2010 Eastern Michigan Eagles football team

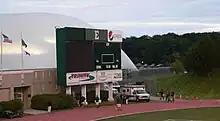
The scoreboard lost power early in the second quarter, and was not used for the remainder of the game.

For his performance in the game, Dwayne Priest was named the Mid-American Conference West Division Offensive Player of the Week.